Good Bye, Lenin!

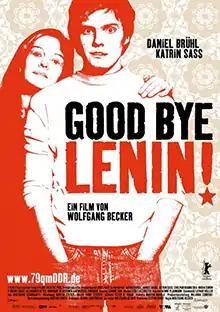
Theatrical release poster

Good Bye, Lenin! is a 2003 German tragicomedy film directed by Wolfgang Becker, starring Daniel Brühl, Katrin Sass, Chulpan Khamatova, and Maria Simon. Set in the final year of East Germany (GDR), the film portrays a family's personal and emotional journey through the turbulent period surrounding the Peaceful Revolution and German reunification. The story centres on Christiane Kerner (Sass), a committed supporter of the Socialist Unity Party of Germany (SED), who falls into a coma in October 1989 just before the historic changes that would transform the GDR. When she awakens in mid-1990, her son Alex (Brühl) goes to great lengths to shield her from the sudden collapse of the socialist state she so deeply believed in, crafting an elaborate illusion to preserve her idealistic vision of the GDR and to protect her fragile health.